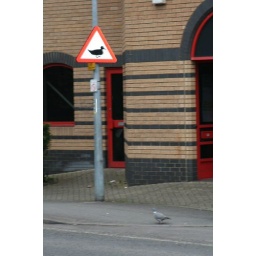
duck crossing sign with by luck a duck crossing :)